Israel–Russia relations

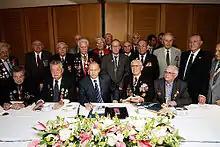
Putin meets with Red Army veterans in Israel.

In January 2020, Russian president Vladimir Putin was in Israel for a one-day visit for the 75th anniversary of the liberation of the Auschwitz death camp.